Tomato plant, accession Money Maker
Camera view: horizontal (90 deg, fisheye); turntable rotation: 210 degrees
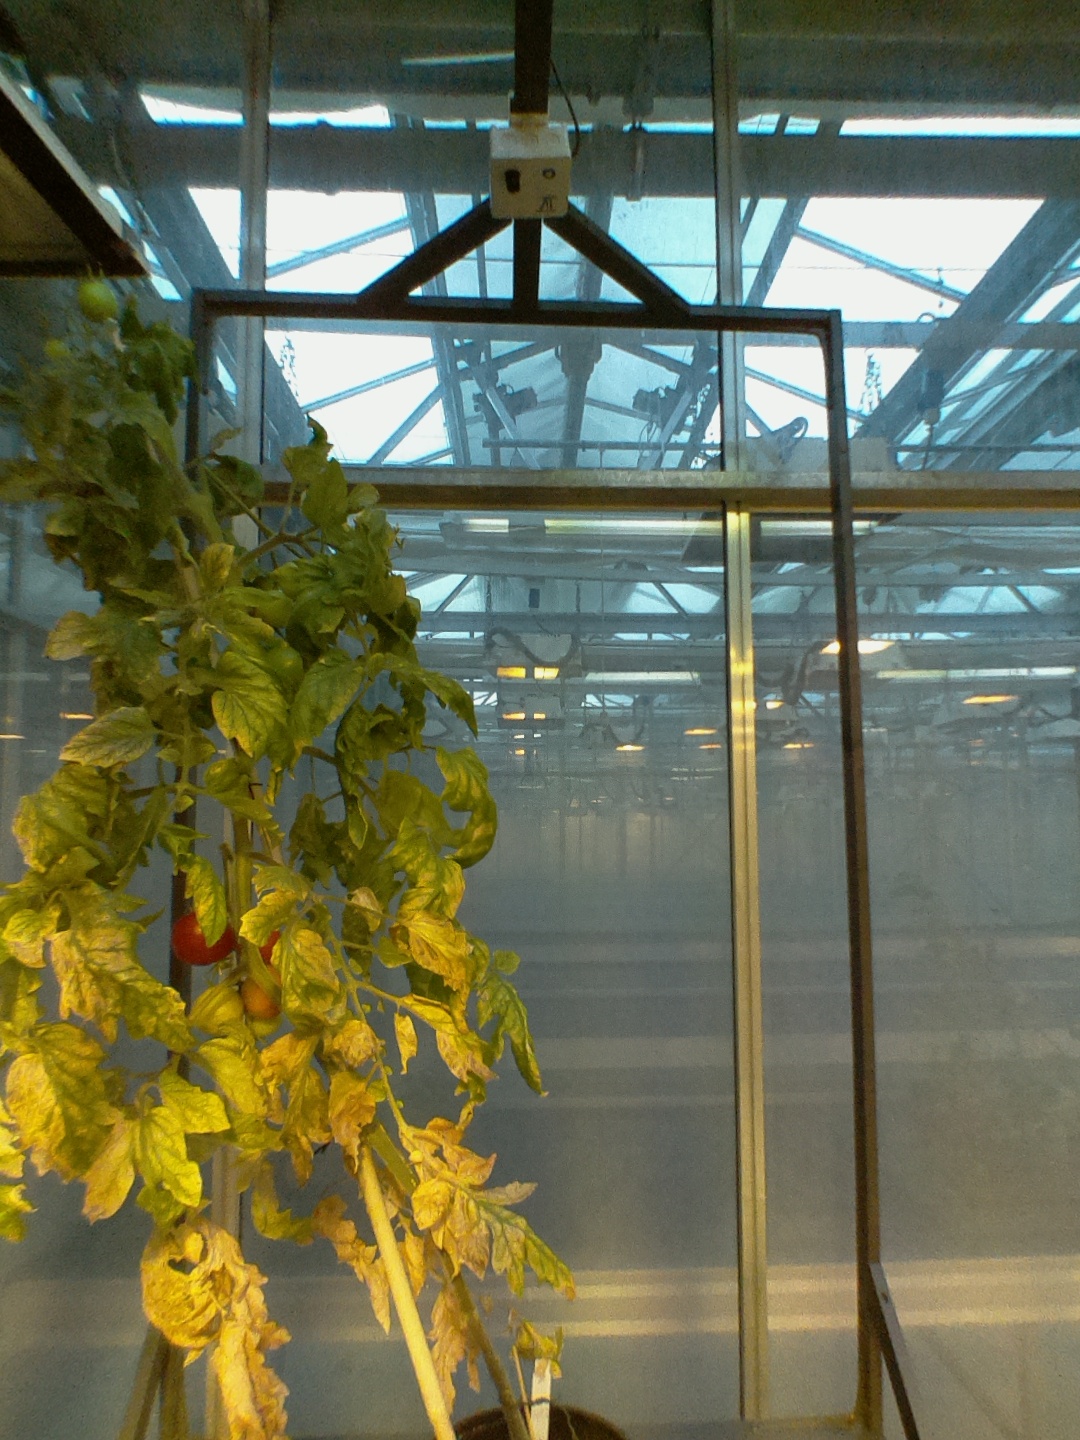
BBCH growth stage 83: 30%-40% of fruits show typical fully ripe color